Western Whoopee

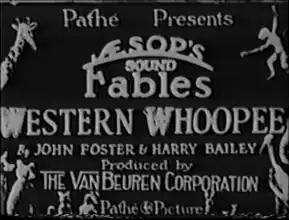
Title card

Western Whoopee is a 1930 animated short film directed by John Foster and Harry Bailey. It is part of the early cartoon series "Aesop's Sound Fables". It was produced by The Van Beuren Corporation and released by the film company Pathé Exchange. It, like other "Sound Fables" at that time, features Milton Mouse and Rita, who resemble Mickey and Minnie Mouse to such an extent that Disney sued Van Beuren for the resemblance.